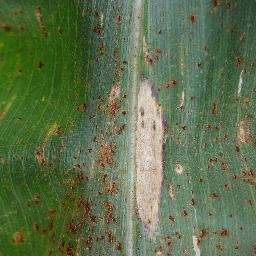
Label: Corn_(Maize)___Northern_Leaf_Blight